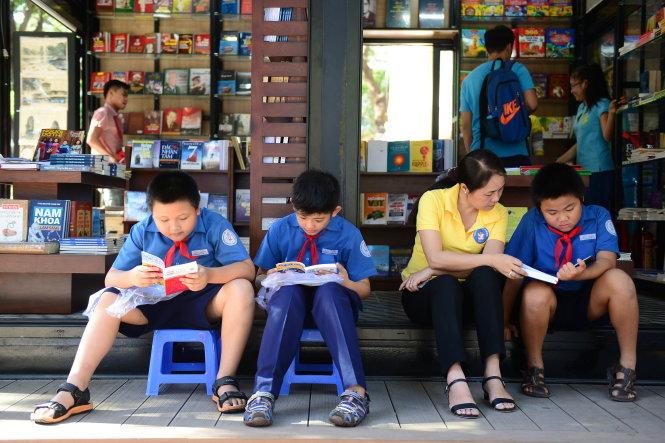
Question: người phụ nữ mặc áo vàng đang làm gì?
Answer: người phụ nữ áo vàng đang đọc sách cùng một cậu học sinh